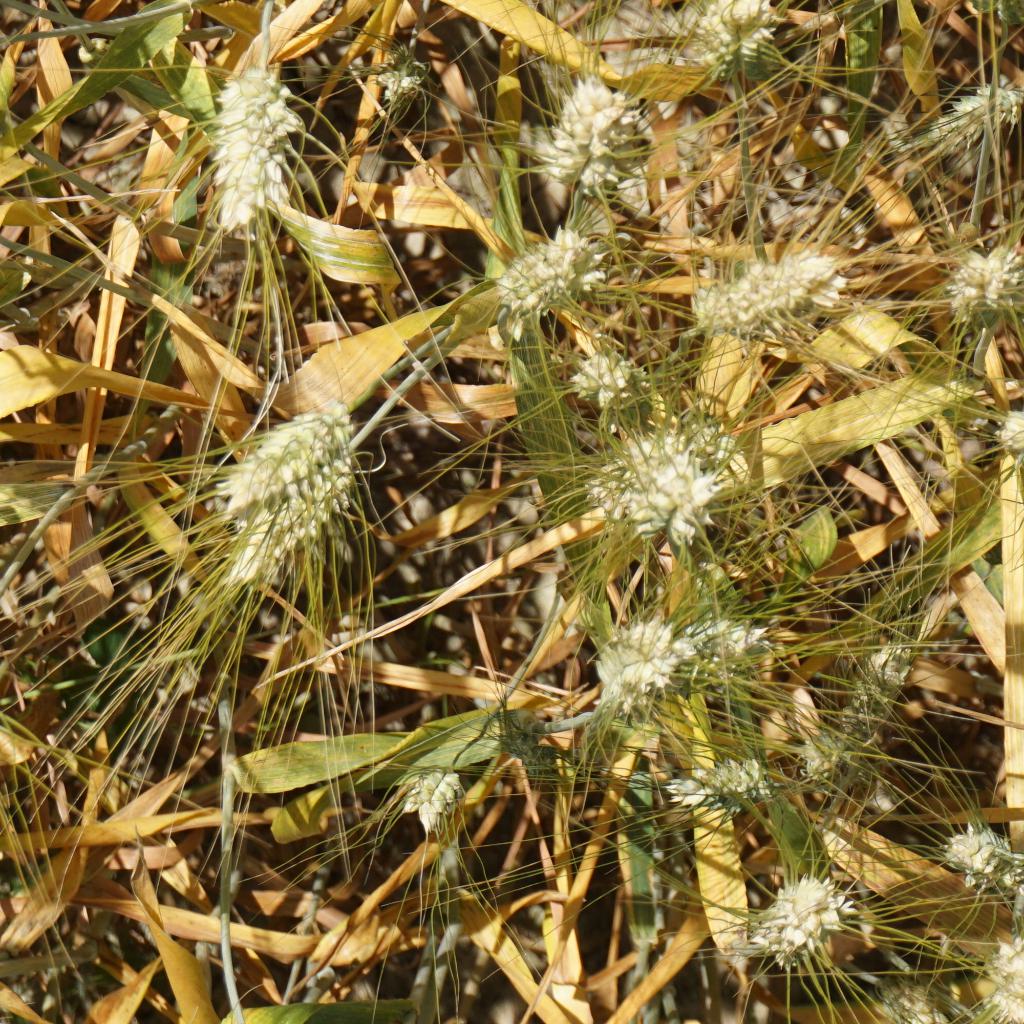
Country: France
Location: Gréoux
Wheat development stage: Filling - Ripening